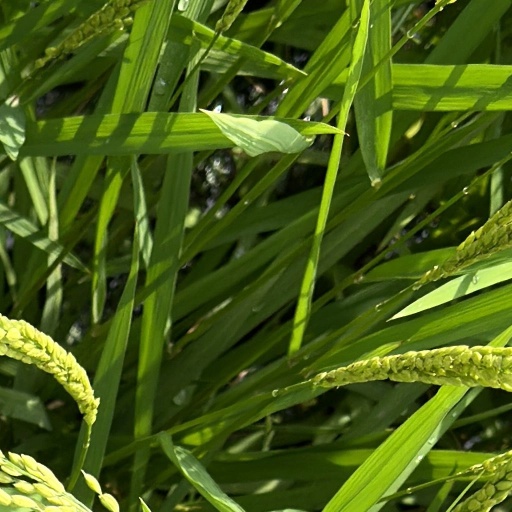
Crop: rice